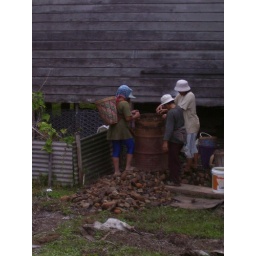
Stones gotten from the mountain were put in the metal container for mixing with clay, ready for building a water tank.